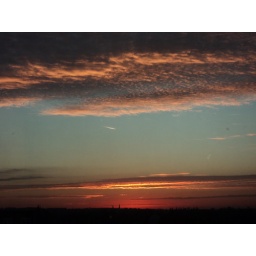
Beautiful sunset from the 6th floor of the Universal Music building in Hammersmith